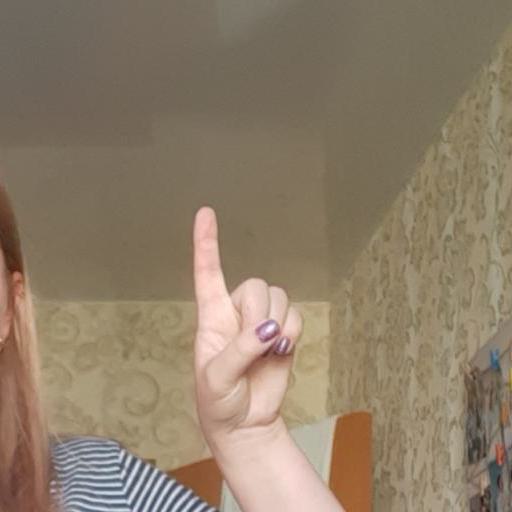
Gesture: one